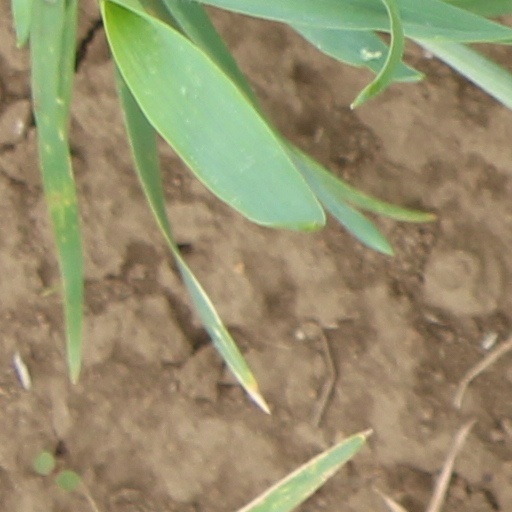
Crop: wheat